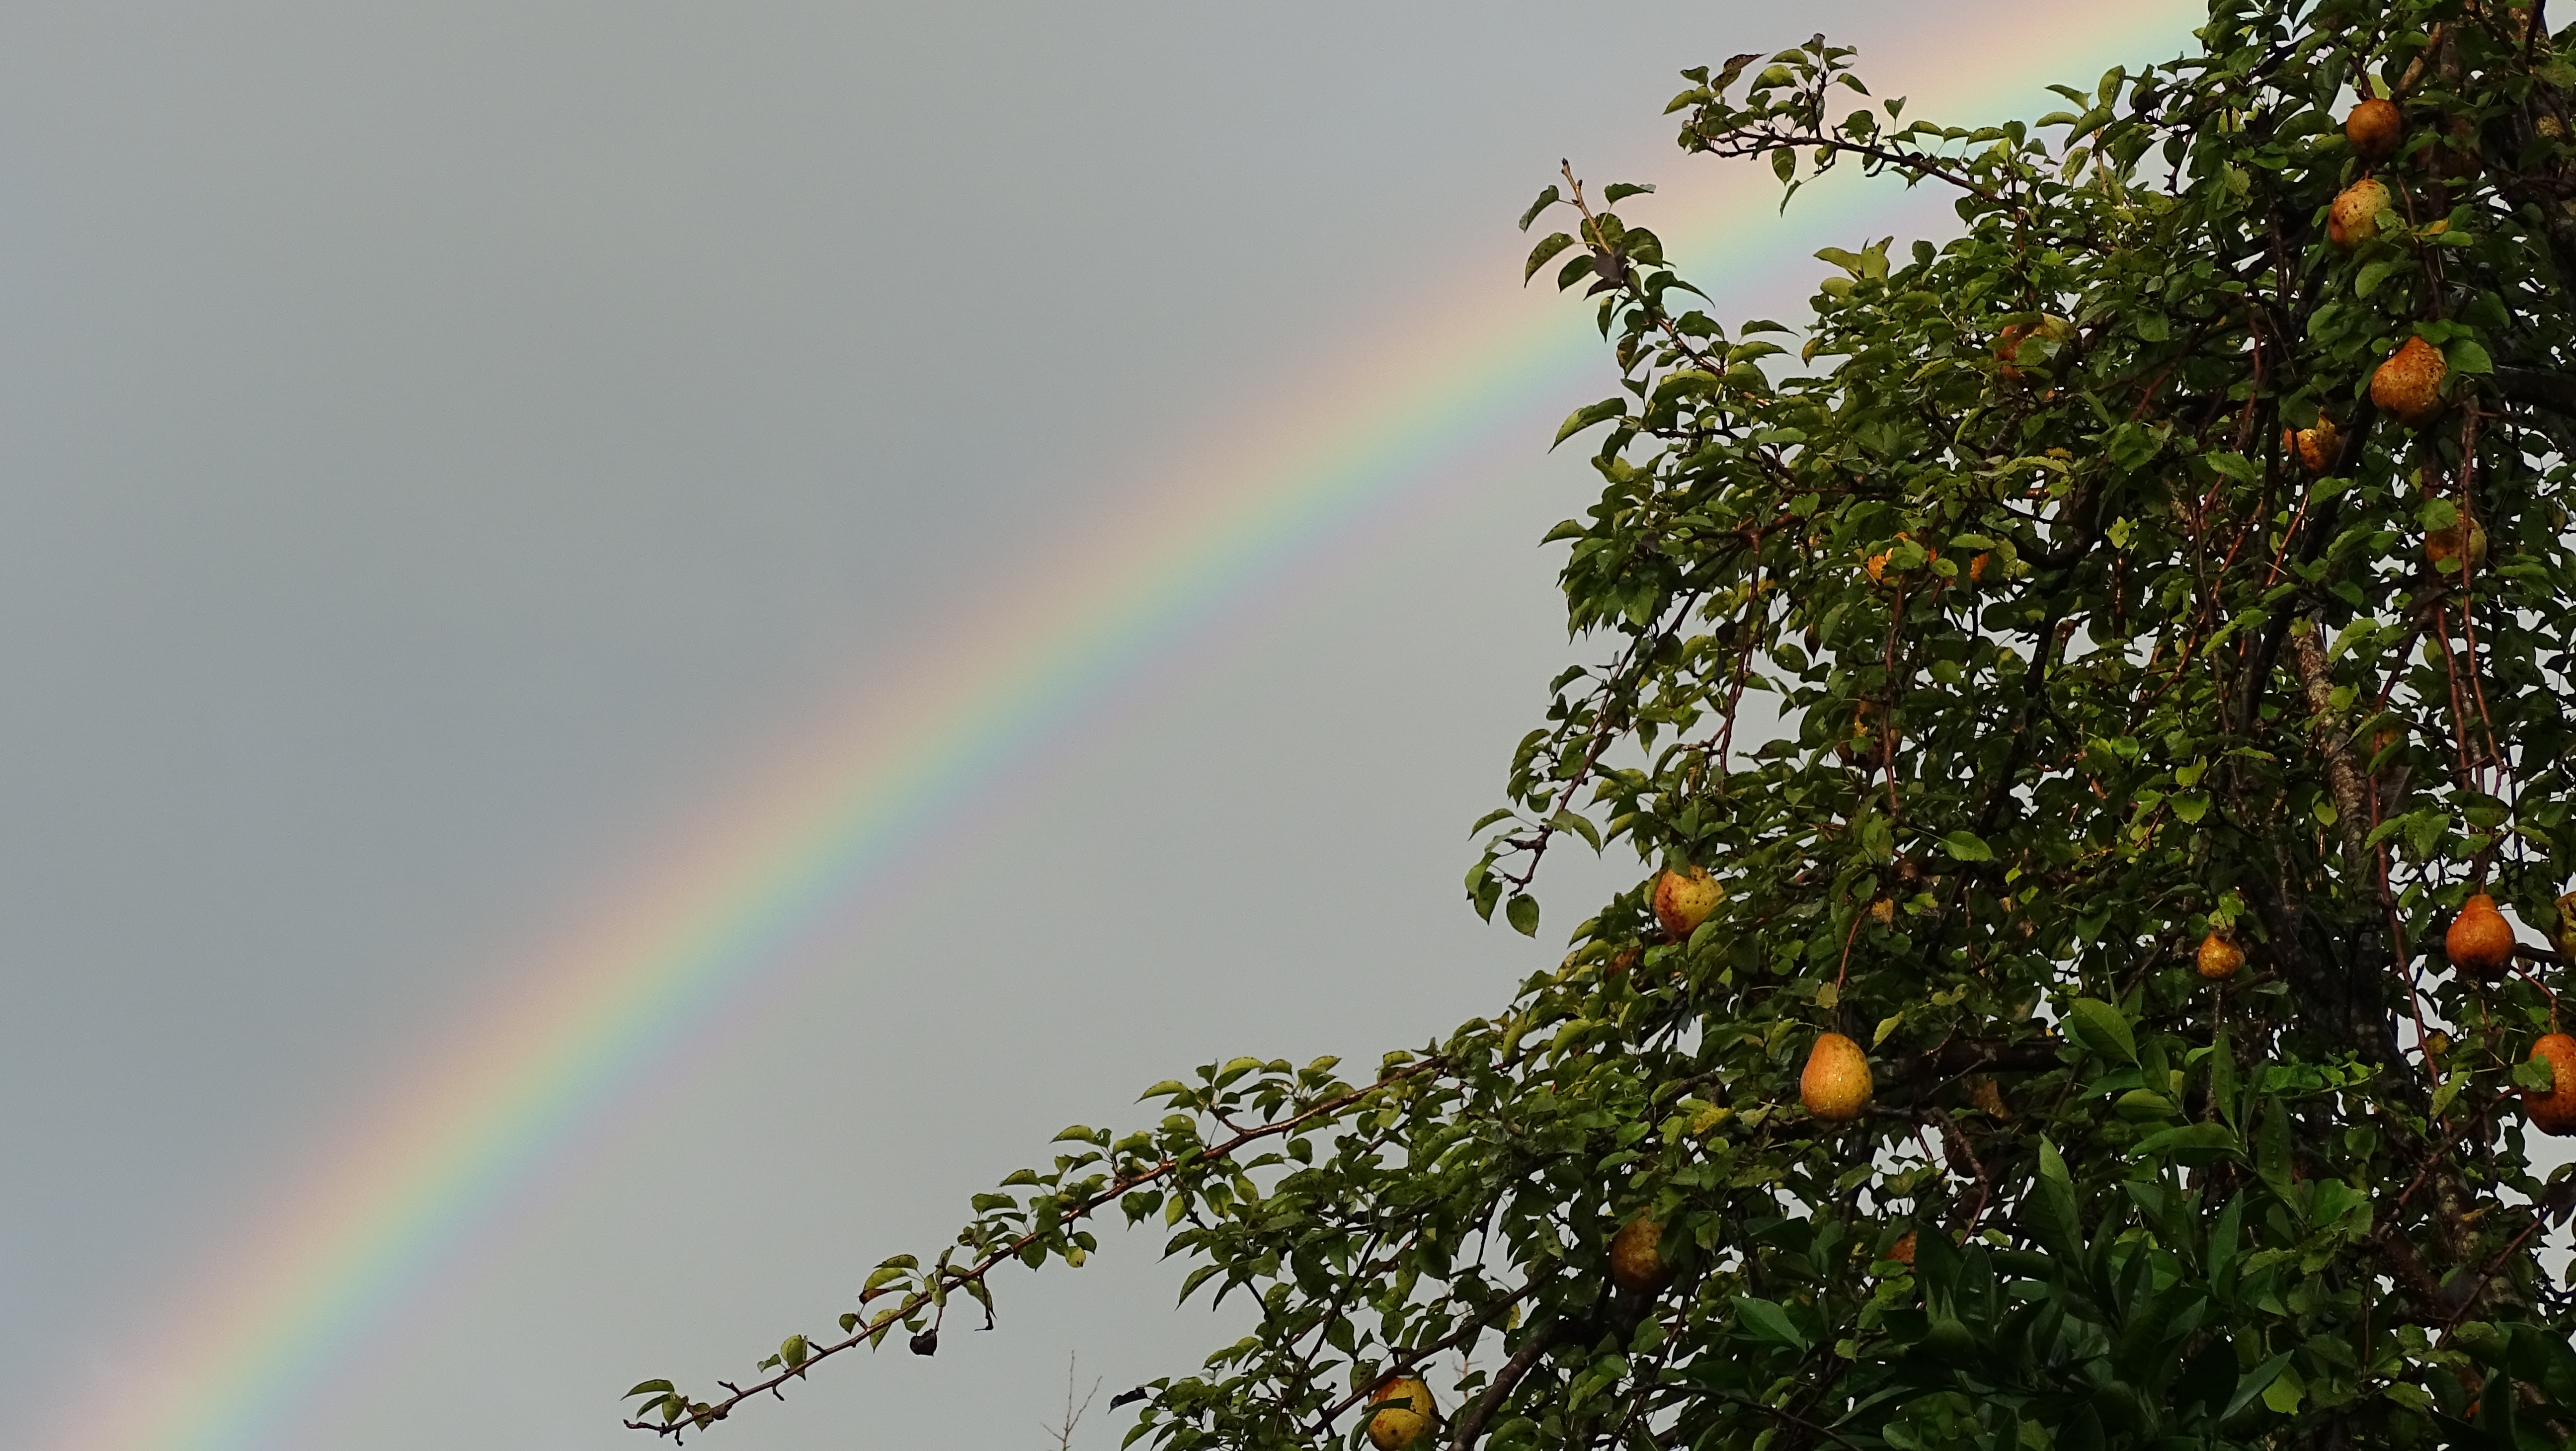
tree, nature, plant, sky, sunlight, leaf, pear, rainbow, meteorological phenomenon